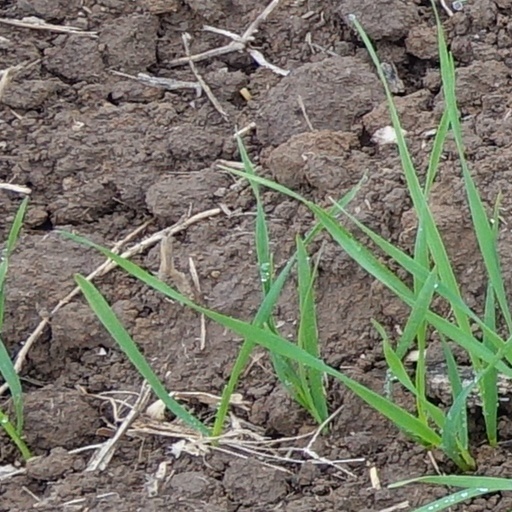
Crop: wheat